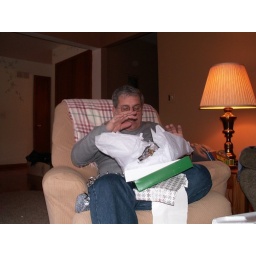
I wrapped the iPod touch and then put it in a shirt box with newspaper and wrapped that.